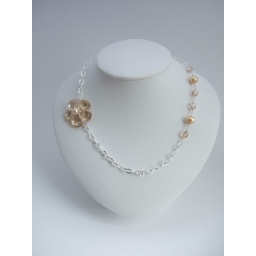
Asymmetric flower necklaceSwarovski crystals and freshwater pearls in sterling silver